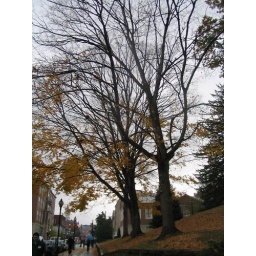
Trees in college green almost bare of leaves for the fall